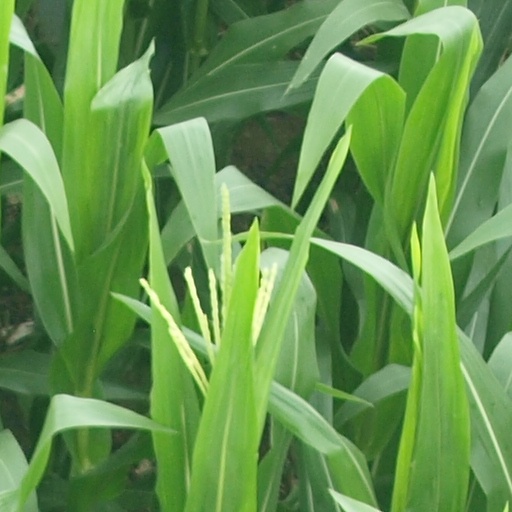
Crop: maize; corn